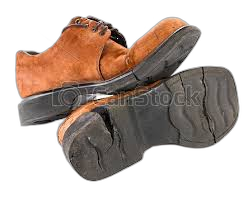
Waste category: shoes